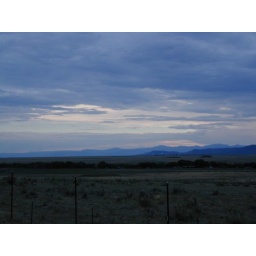
The mountain route of the Santa Fe Trail ran right up against the mountains on the Horizon.